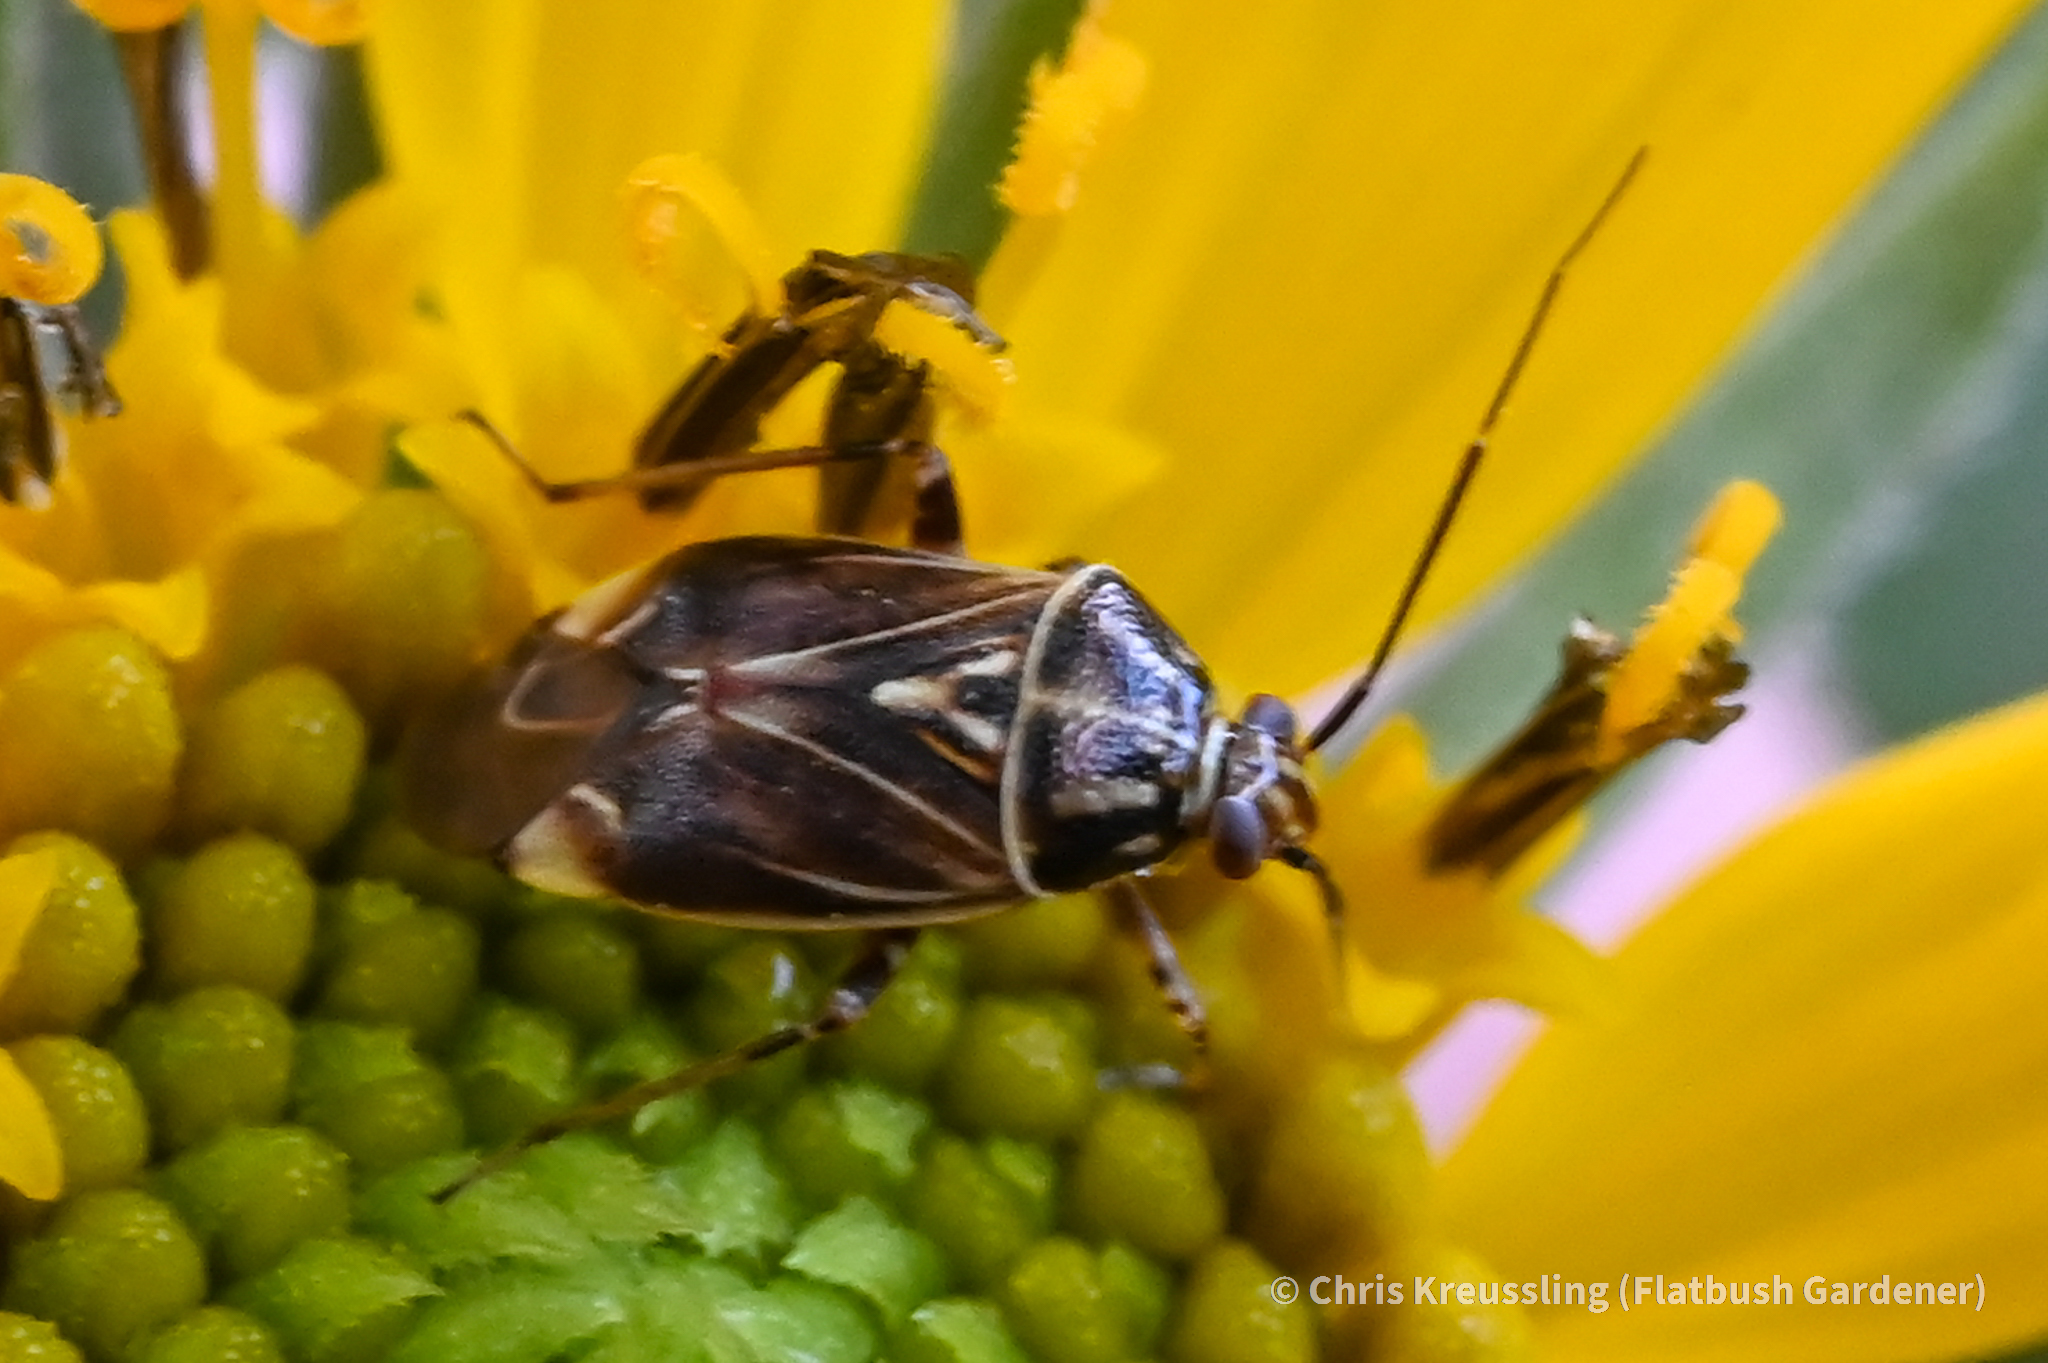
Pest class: lygus_bug